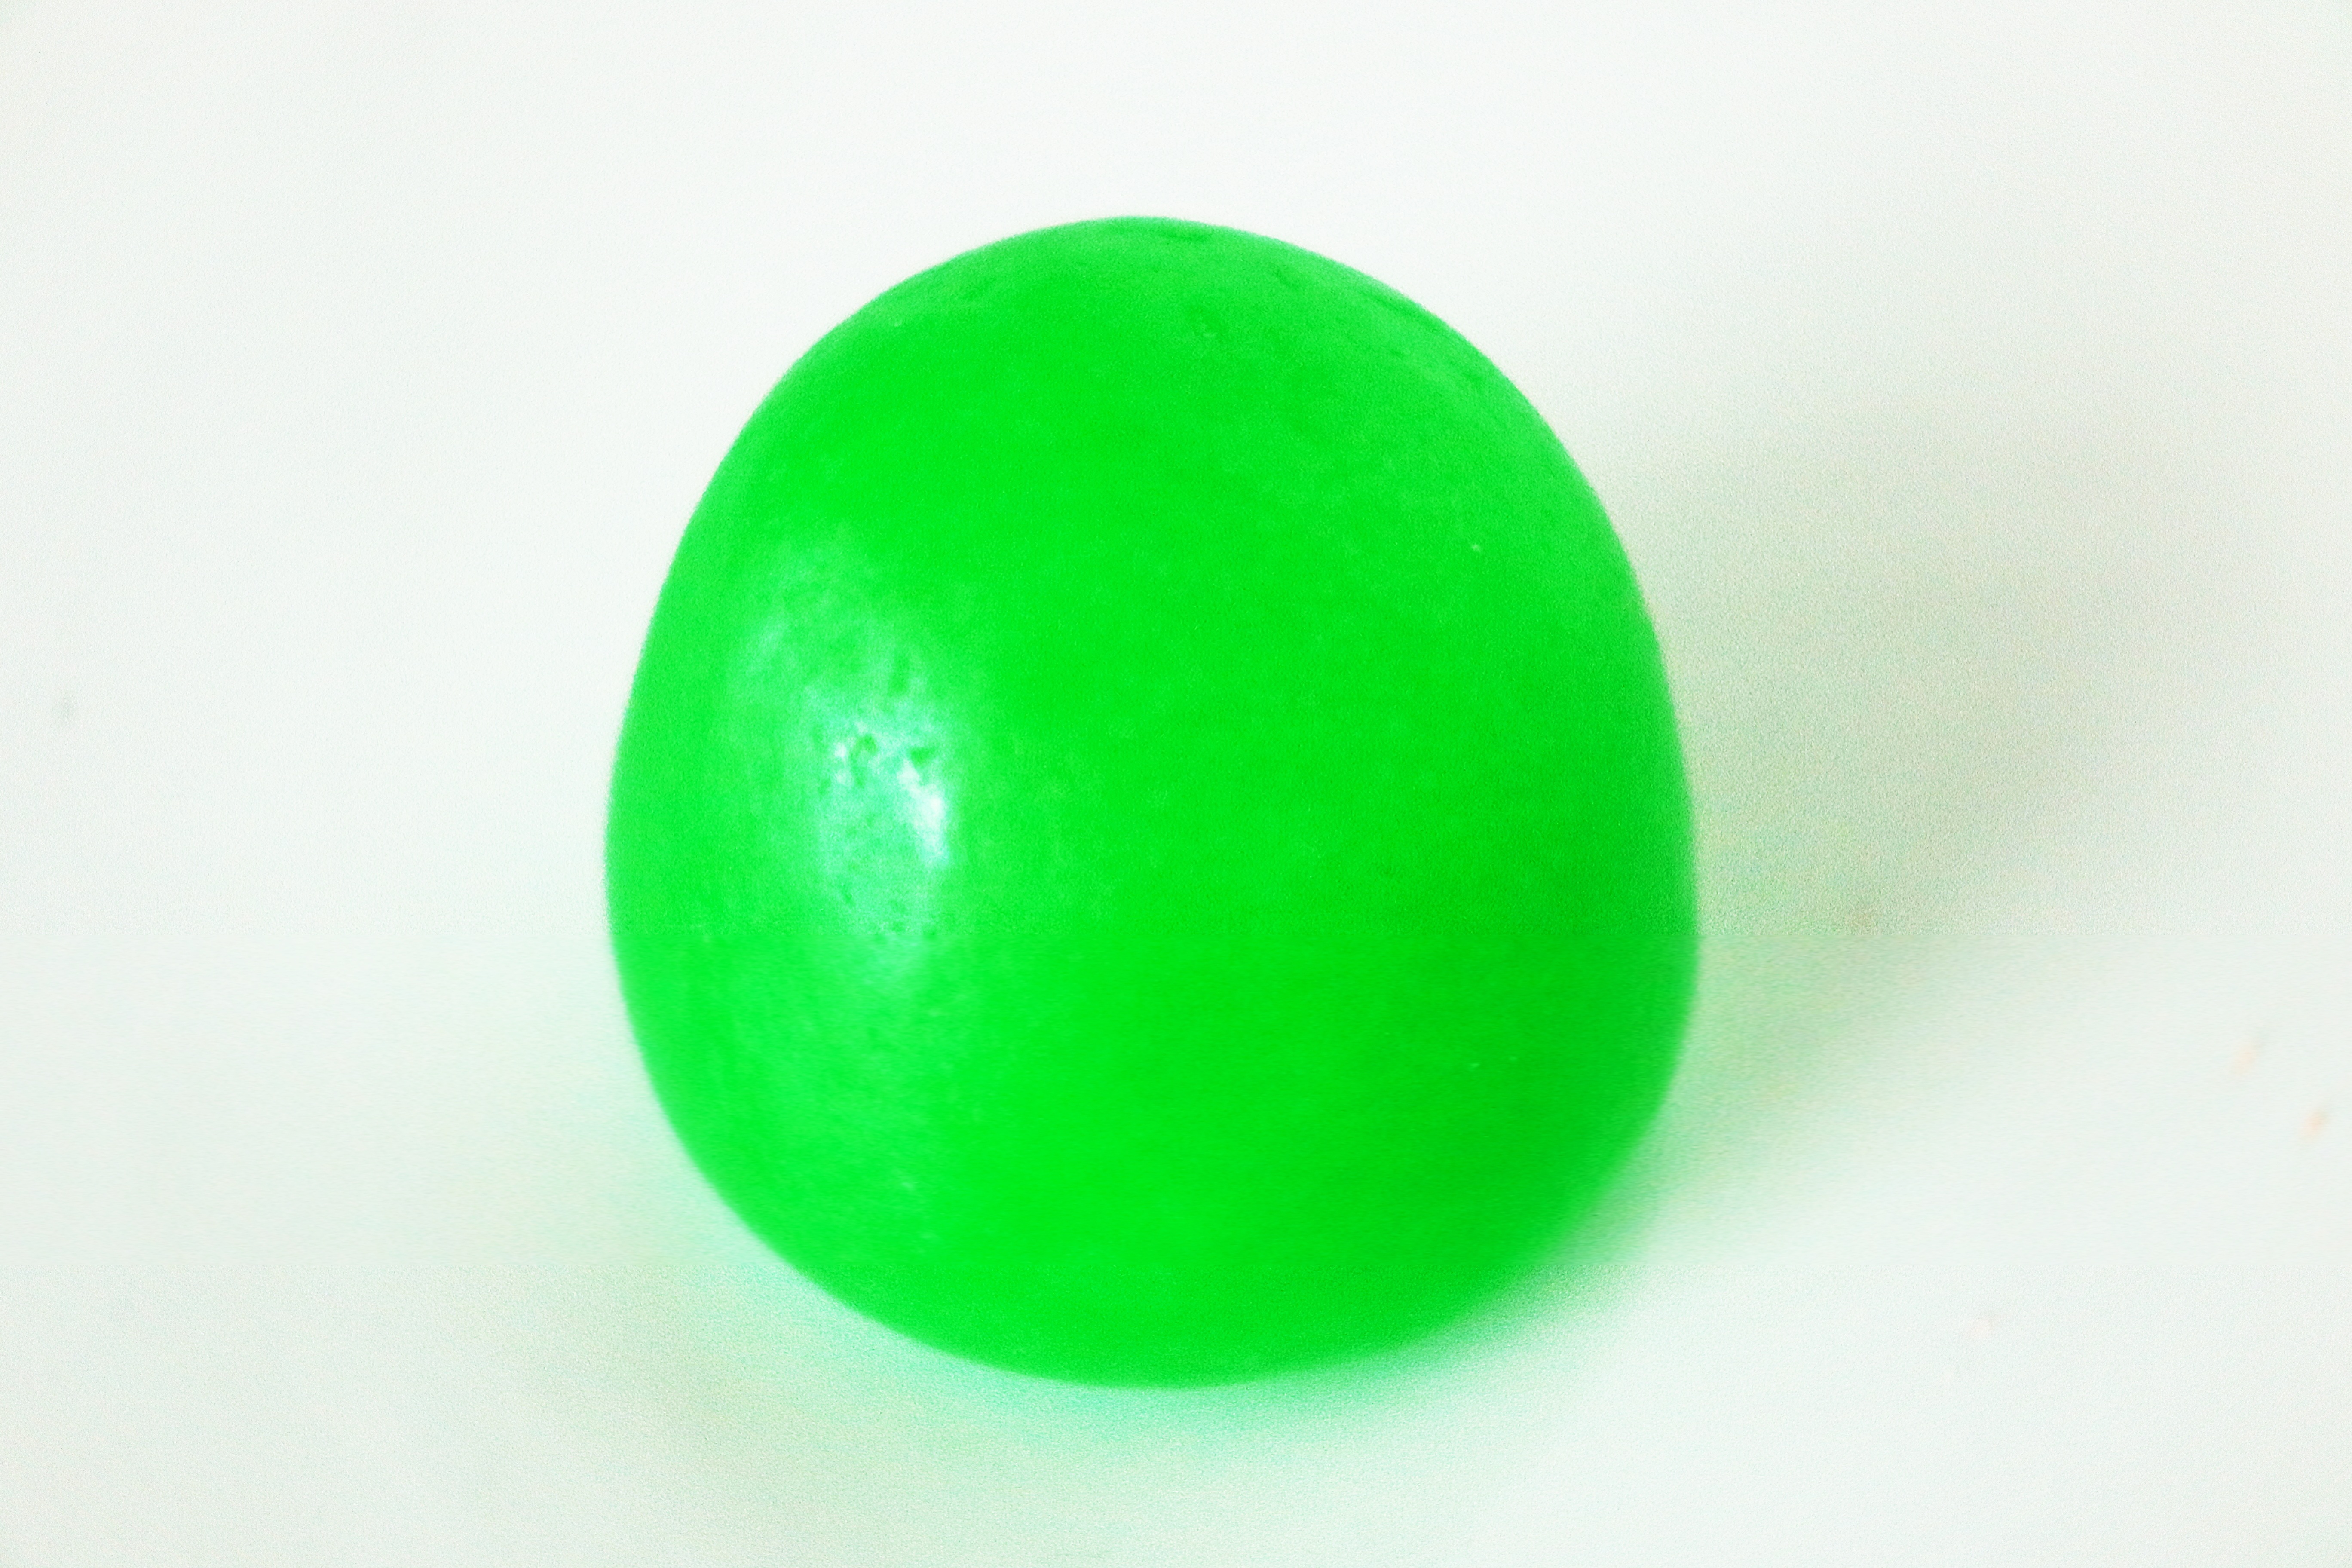
green, circle, jewellery, ball, sphere, candy, shape, jade, gemstone, fashion accessory